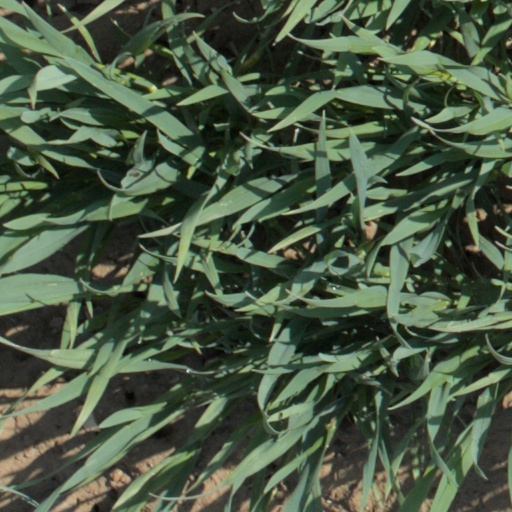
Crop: wheat